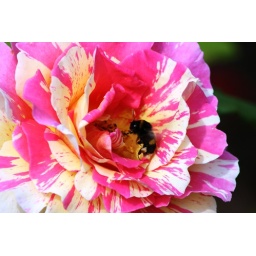
A bee inside a pink and yellow rose - taken at Parnell Rose Gardens in Auckland, New Zealand